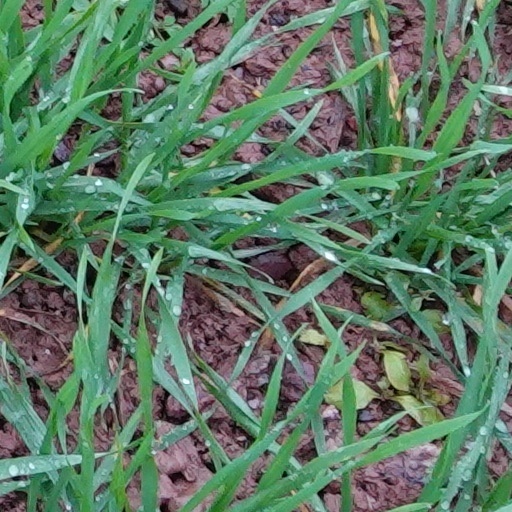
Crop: wheat